Chick Lang

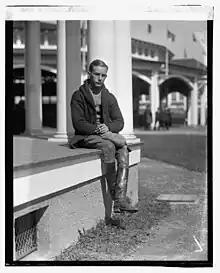

Charles John "Chick" Lang (July 1905 – June 14, 1947) was a Canadian Hall of Fame jockey who became a National Champion rider in the United States and who won the most prestigious Thoroughbred horse race of both countries.